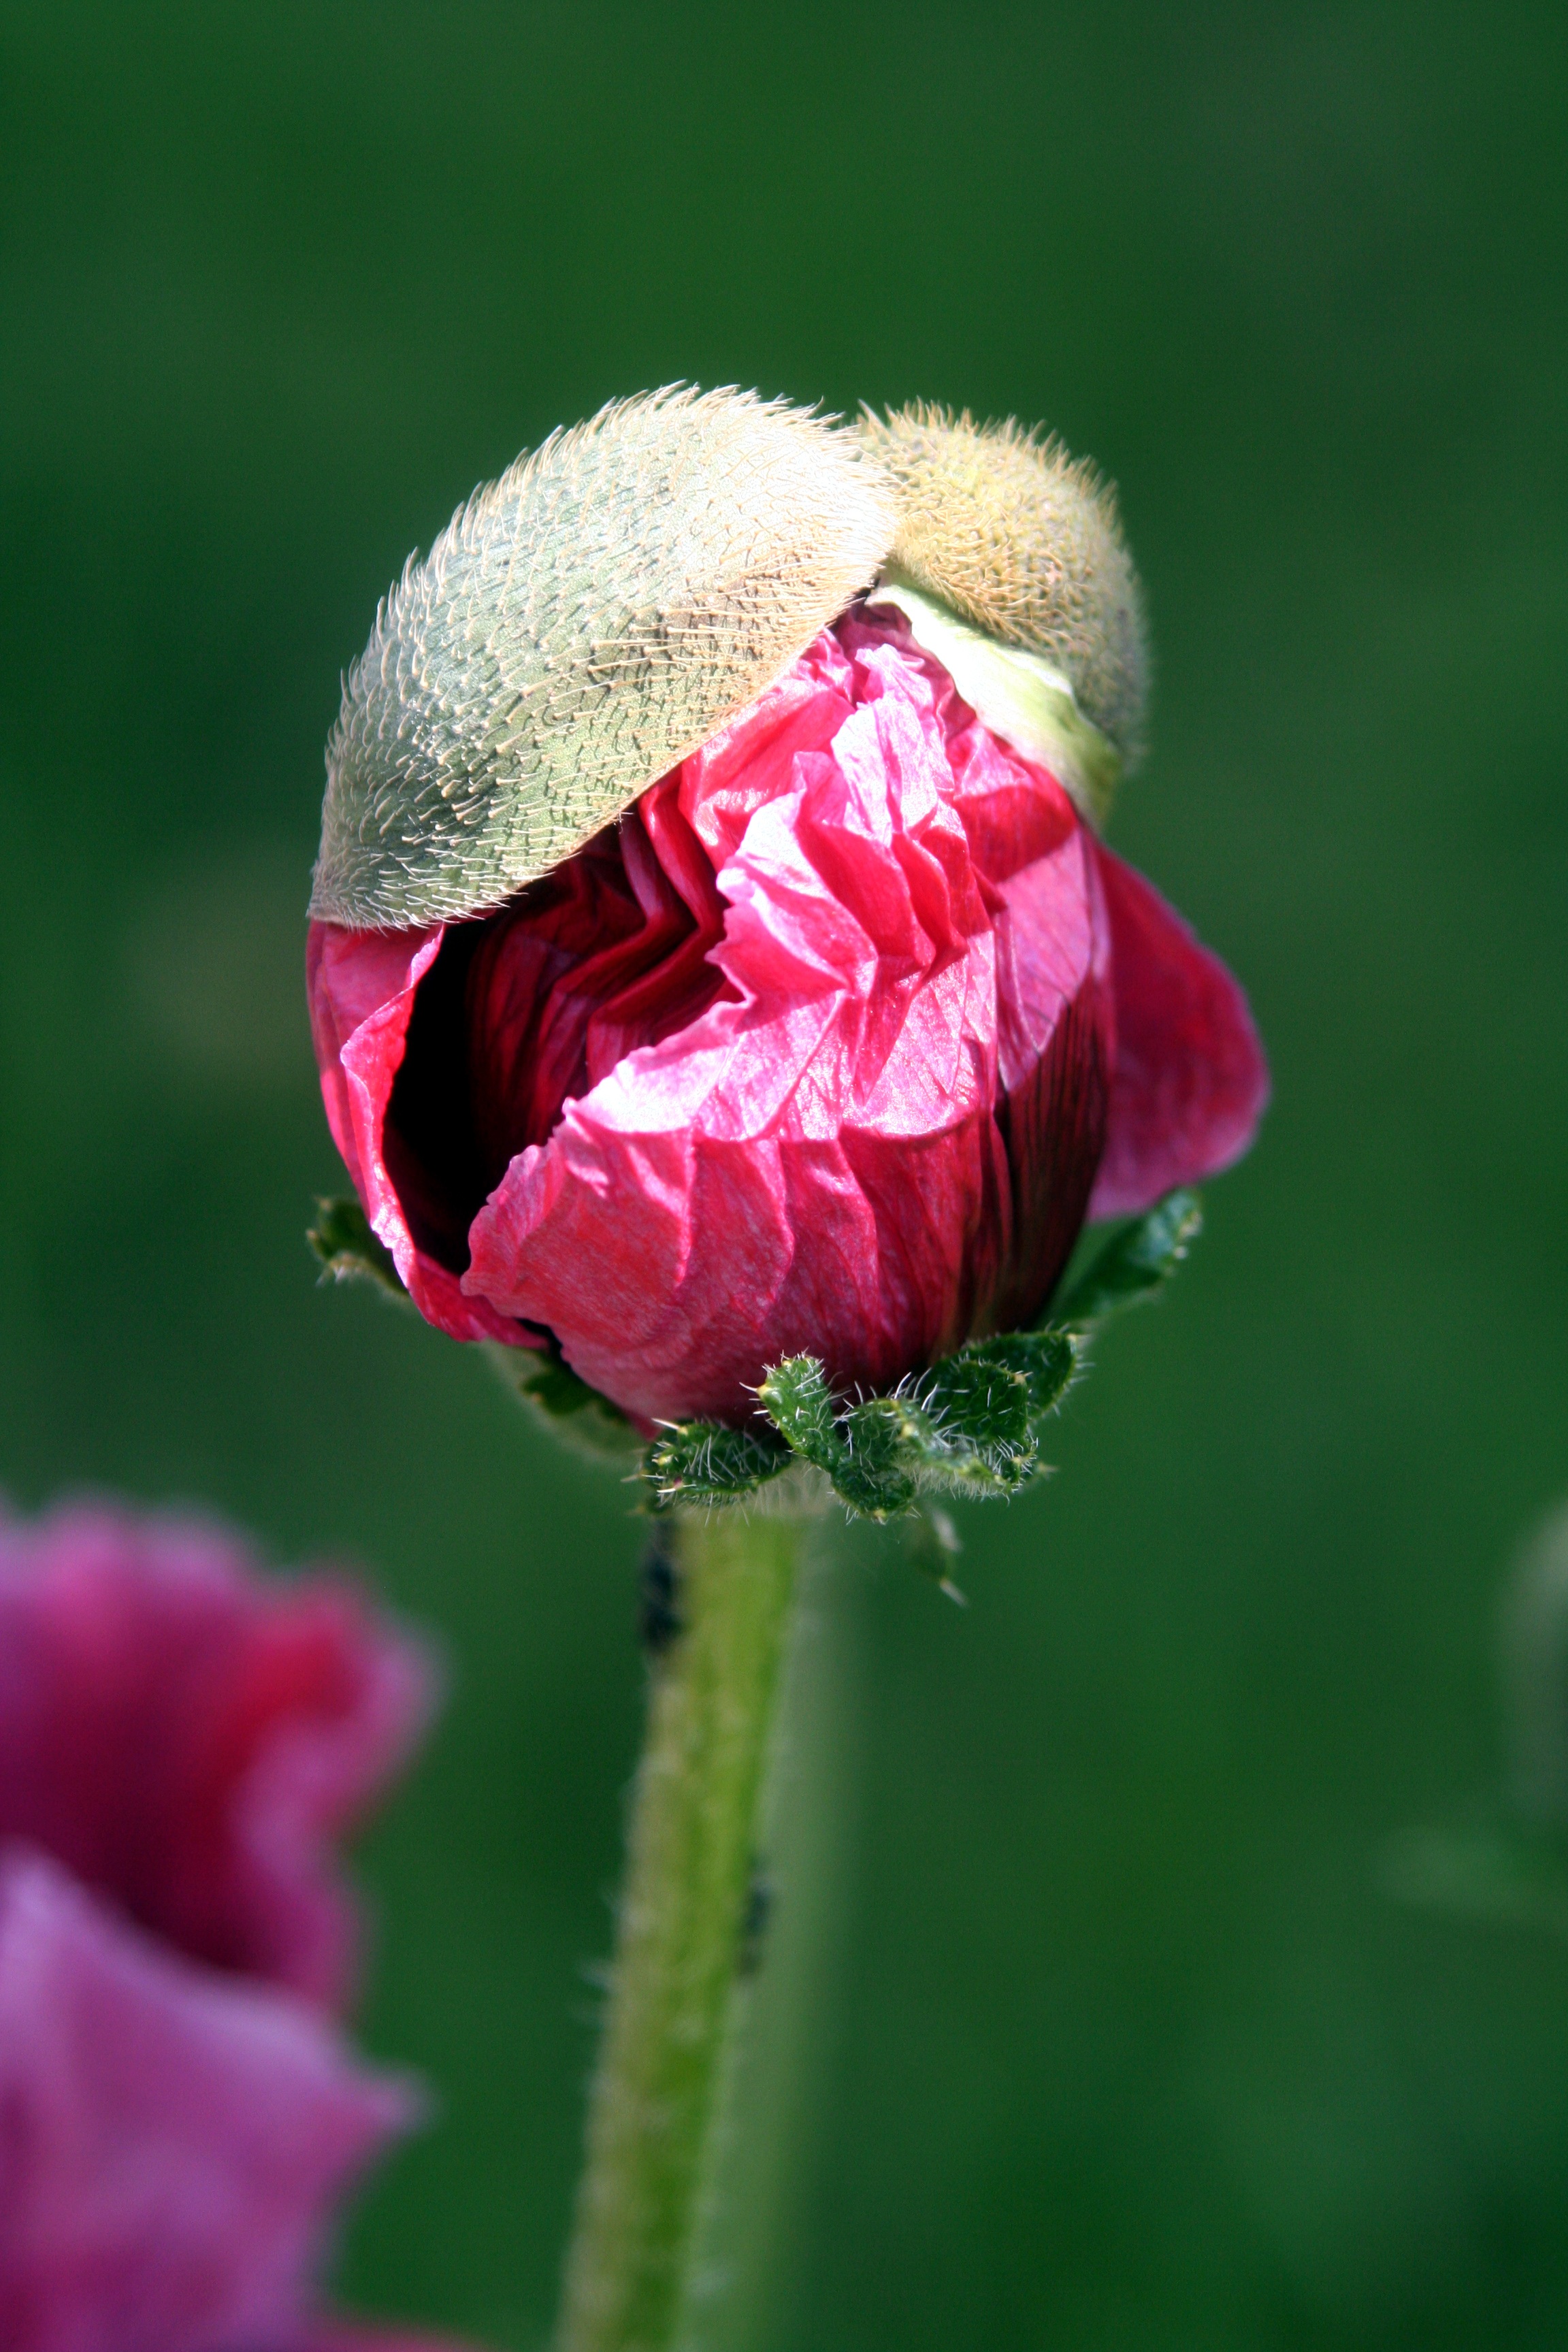
nature, blossom, plant, photography, flower, petal, green, red, botany, garden, pink, flora, wildflower, close up, poppy, bud, macro photography, red flowers, flowering plant, plant stem, land plant